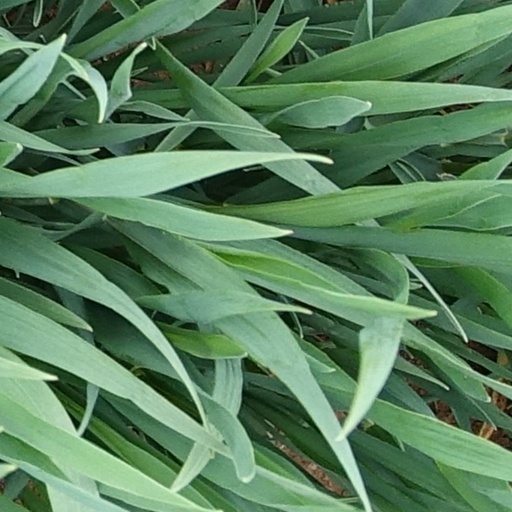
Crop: wheat